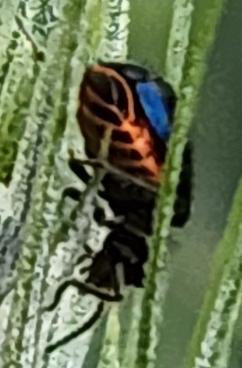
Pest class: predators